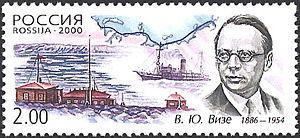
Timbre russe en l'honneur de Vladimir Vize (1886-1954) Русский: Почтовая марка России